San Francisco International Airport

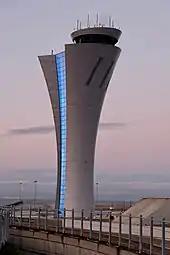
New control tower (photographed in April 2018)

In response to longstanding FAA concerns that the airport's air traffic control tower, located atop Terminal 2, could not withstand a major earthquake, on July 9, 2012, crews broke ground for a new torch-shaped tower. The new tower is located between Terminals 1 and 2, and the base of the tower building contains passages between the two terminals for passengers both pre- and post-security screening, which dictated the narrow tower base. Originally scheduled for completion in the summer of 2016 at a cost of $102 million, the new tower began operations on October 15, 2016.